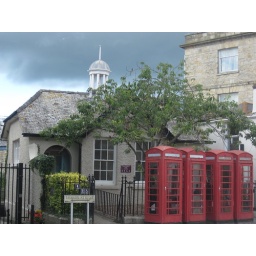
A set of telephone boxes in Truro.